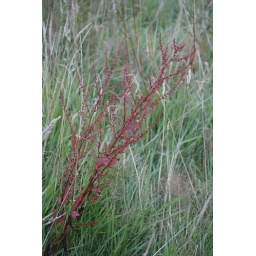
I just liked the contrast of the red plants against the green and white of the grass.